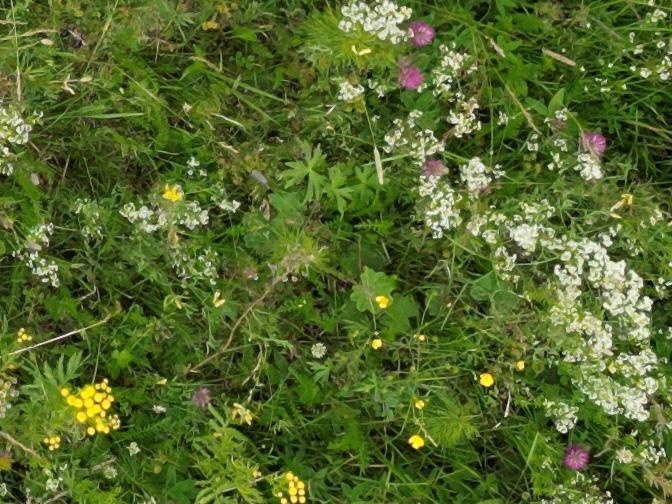
Flowers visible: yarrow flowers, yarrow flowers, yarrow flowers,  daisy flowers, yarrow flowers, yarrow flowers, yarrow flowers